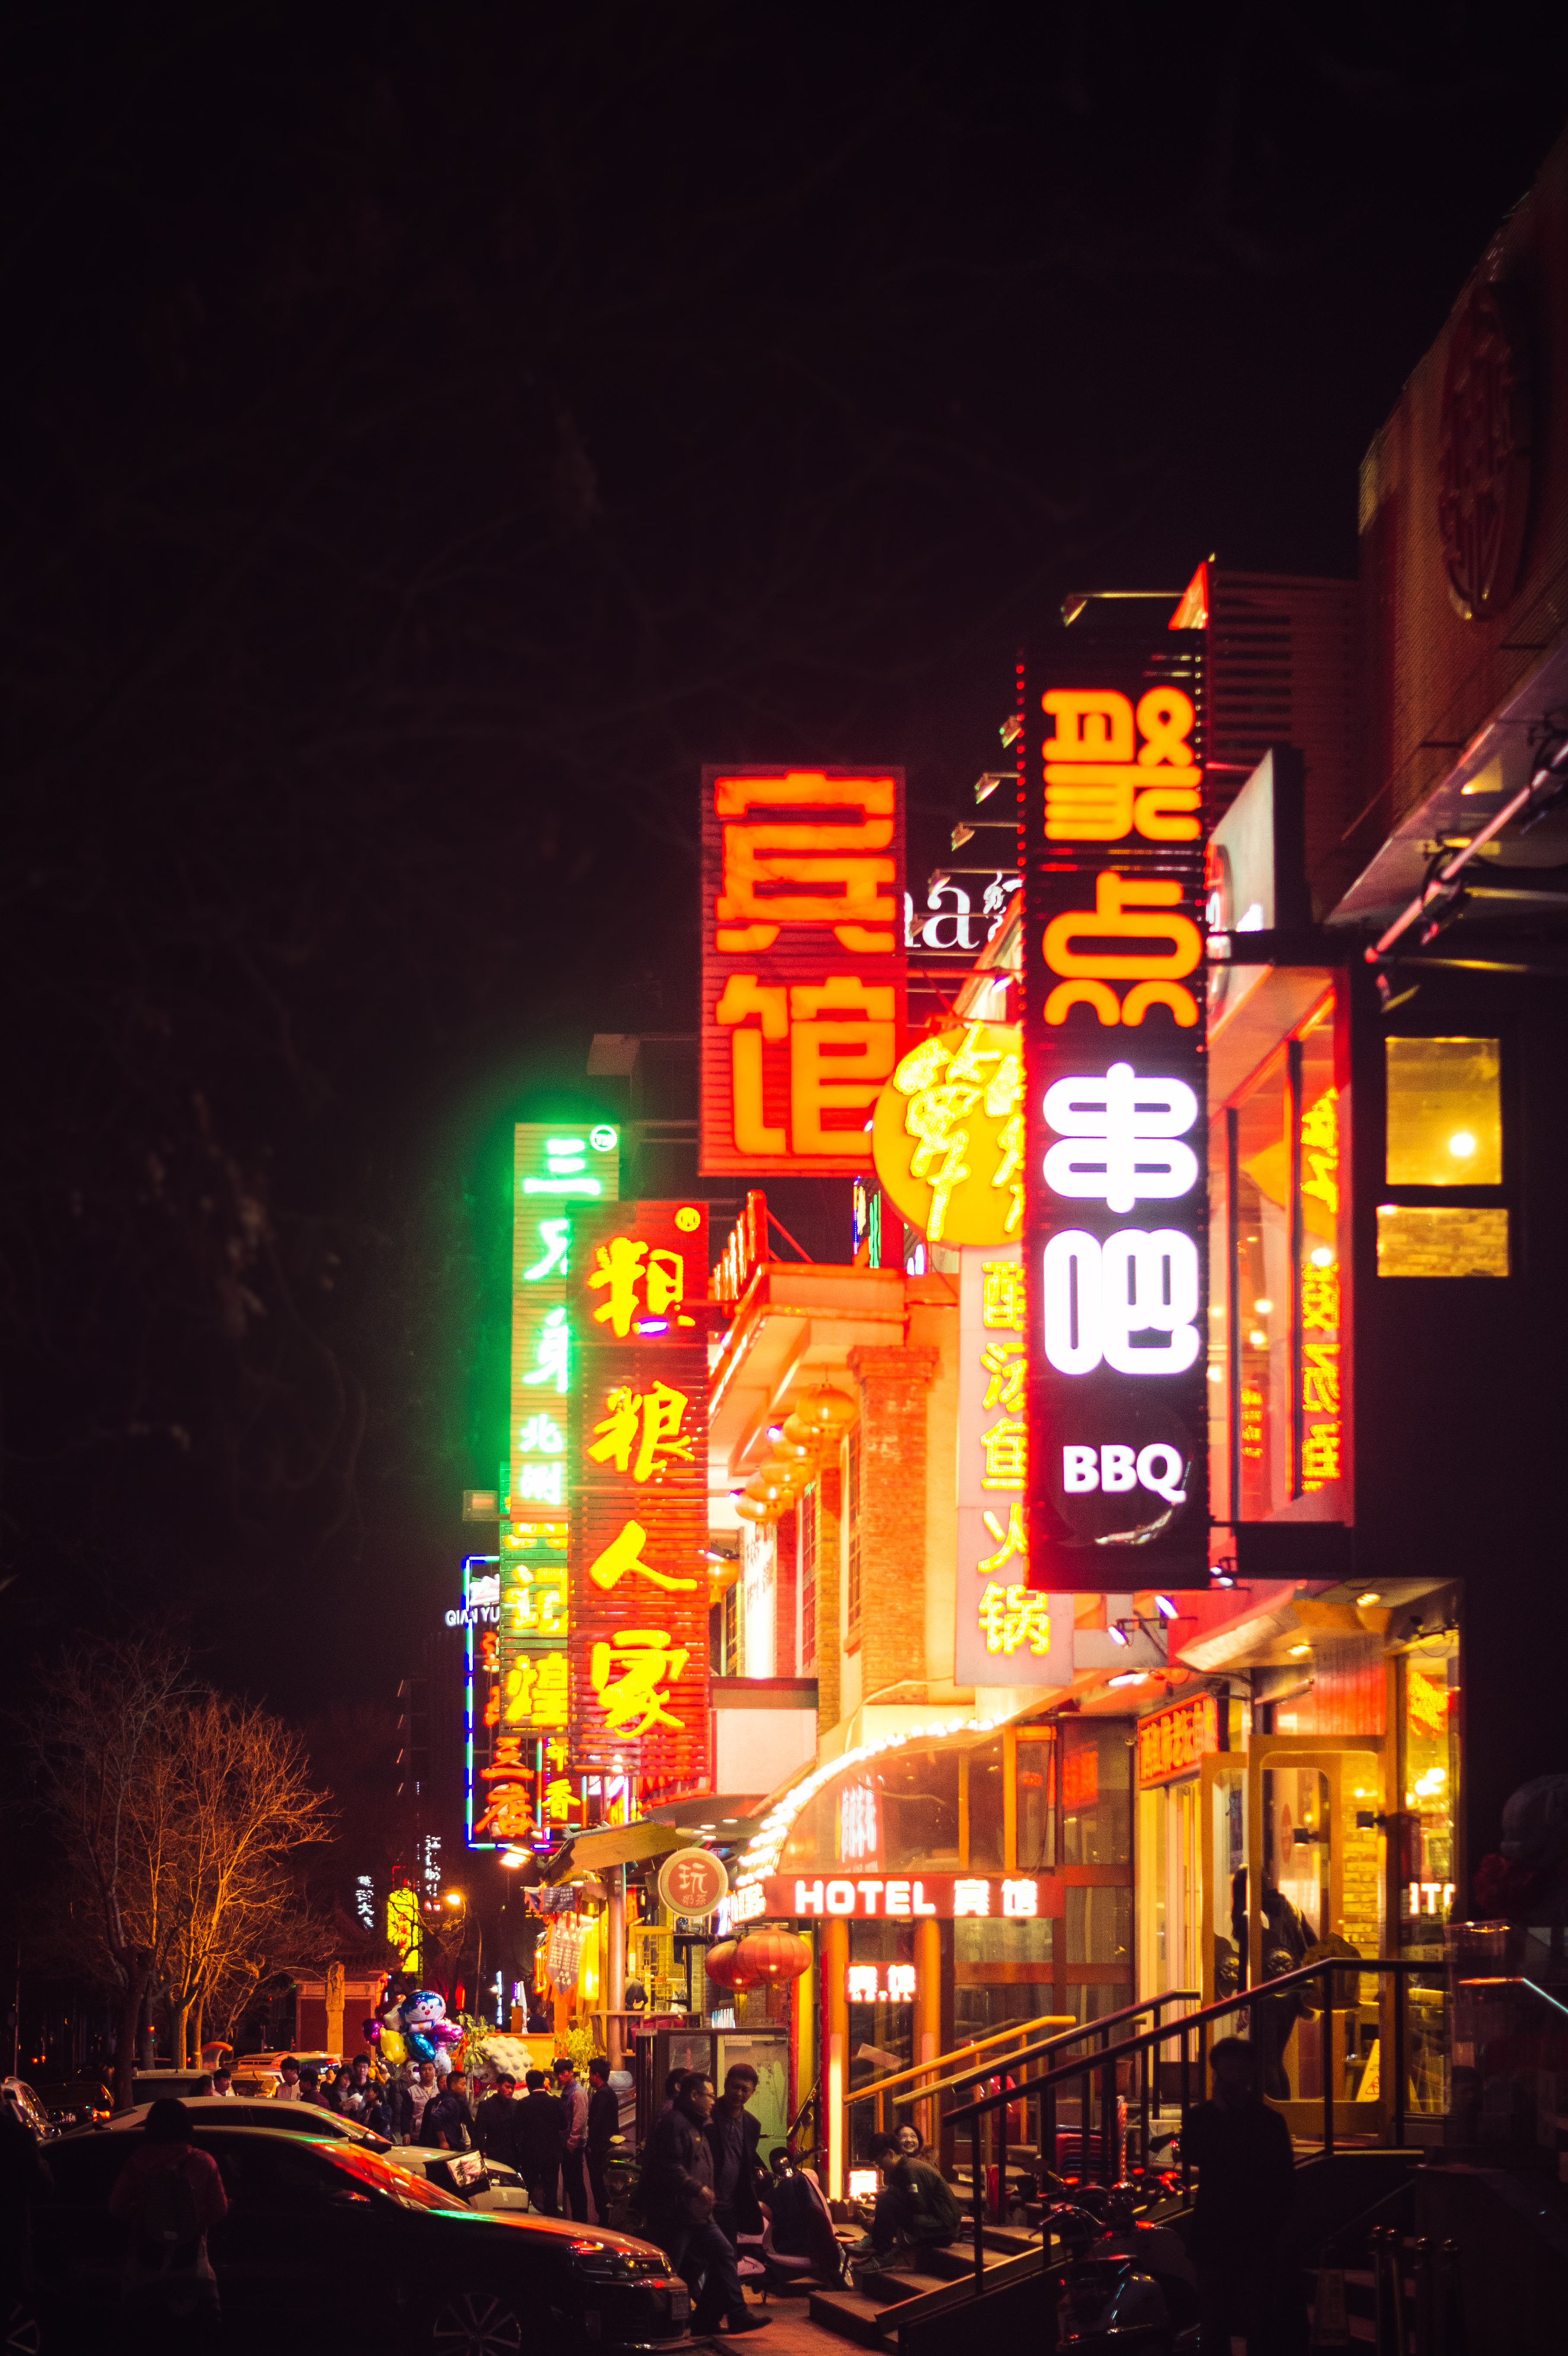
light, street, night, cityscape, downtown, evening, nightlife, colorful, lighting, christmas decoration, bars, lights, beijing, china, displays, restaurants, sonystreetphotographer, dongzhimen